Denial

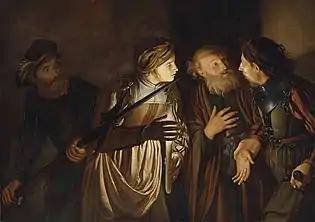
A 17th century painting depicting the Denial of Peter, found in the four Gospels in the New Testament. In it, Peter denies having associated with Jesus, who is being sought by authorities.

Denial, in colloquial English usage, has at least three meanings: